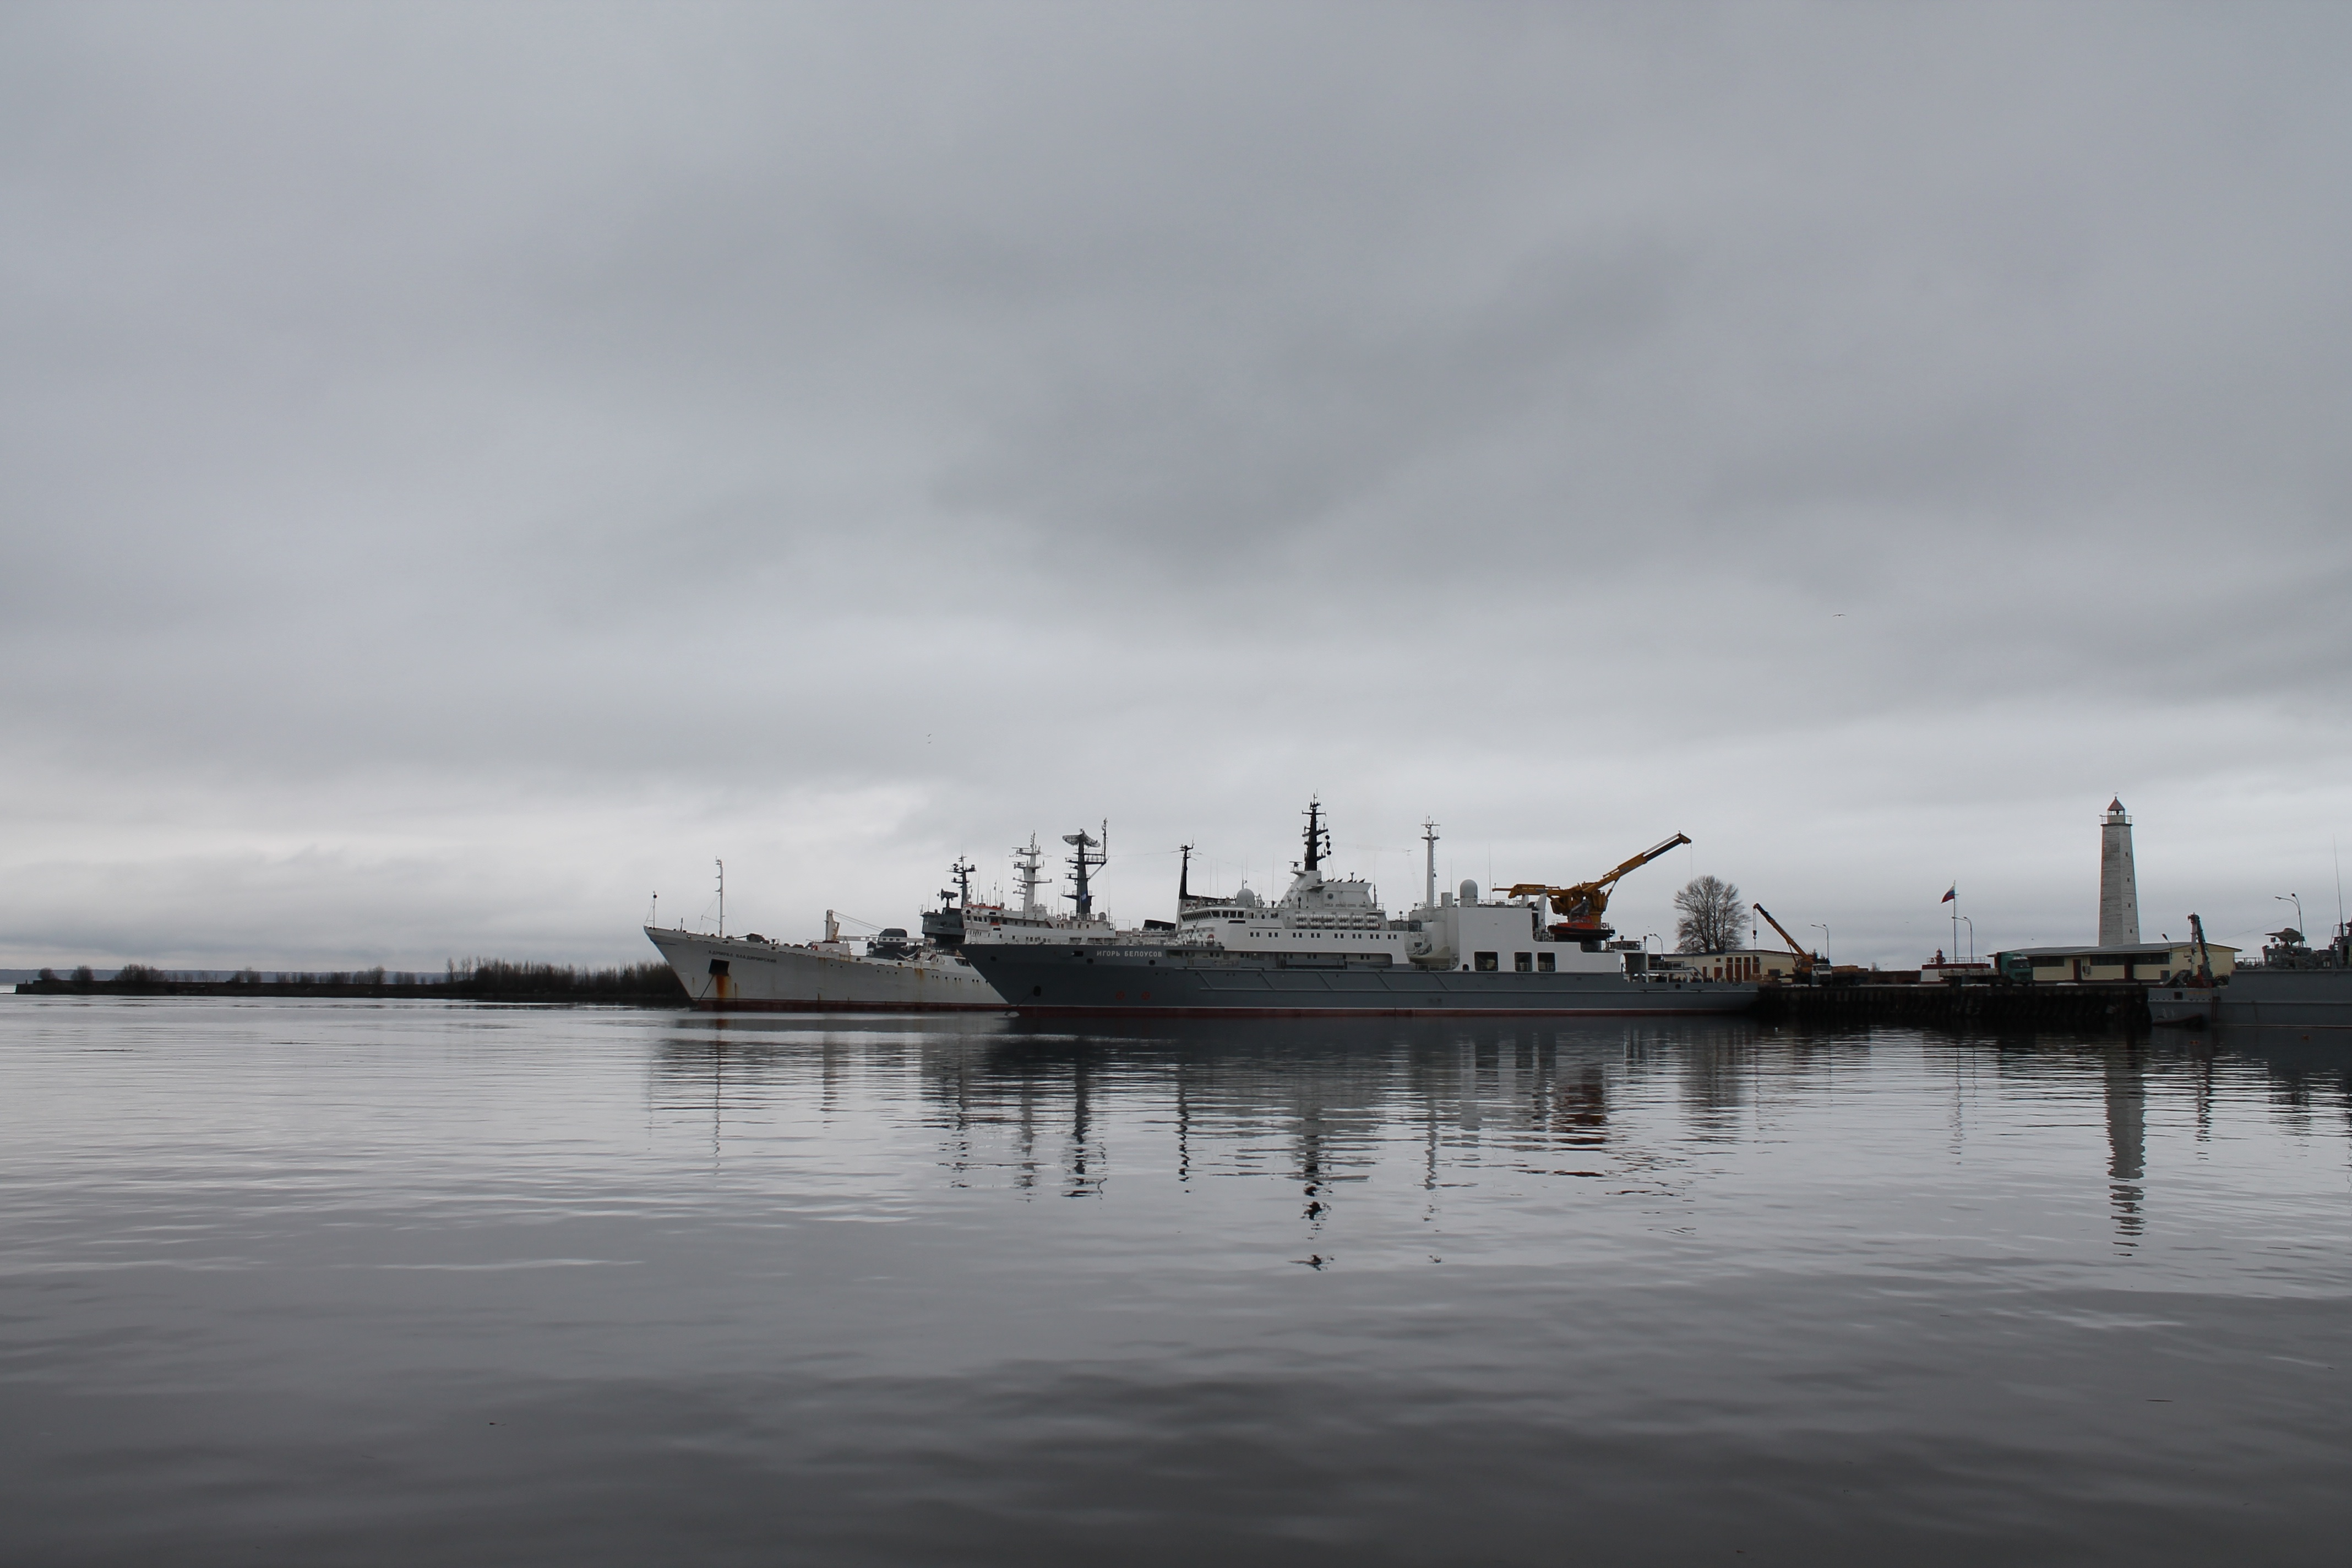
sea, coast, dock, boat, ship, vehicle, bay, harbor, ferry, boating, channel, watercraft, fishing vessel